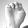
ASL letter: E